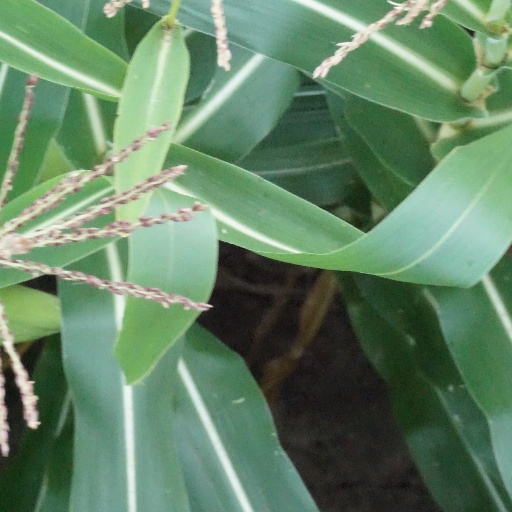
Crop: maize; corn